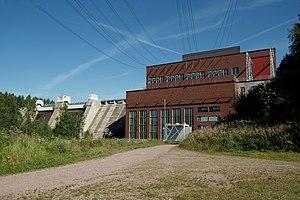
Harjavalta est une ville du sud-ouest de la Finlande, dans la province de Finlande occidentale et la région du Satakunta.